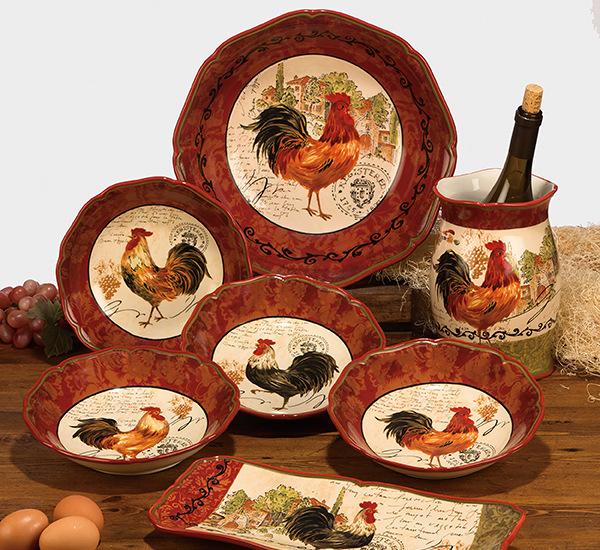
Label: trash